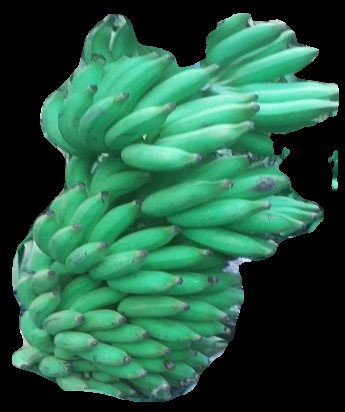
Variety: elakki-bale
Grade: grade1